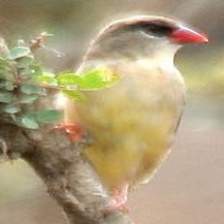
Species: AVADAVAT
Scientific name: AMANDAVA AMANDAVA